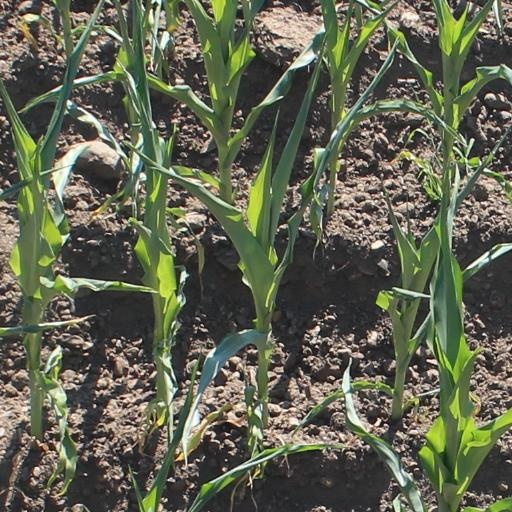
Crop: maize; corn